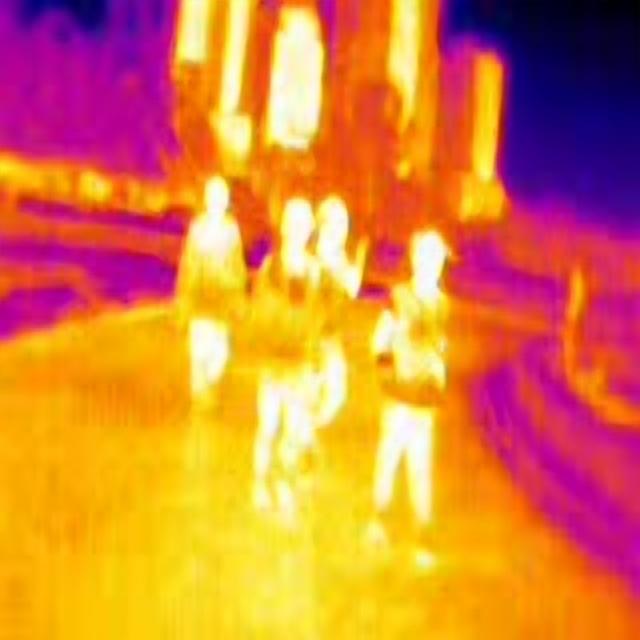
Detected objects:
label: person
label: person
label: person
label: person